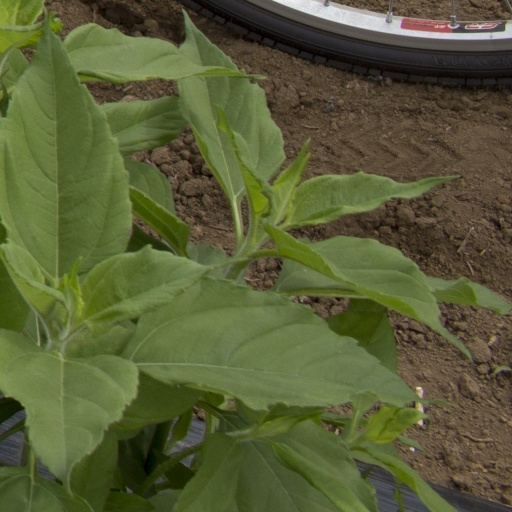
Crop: Jerusalem artichoke